Port of Pecém

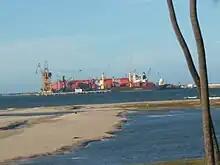
A ship in the port of Pecem.

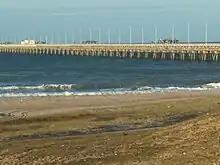
The transportation bridge of the port of Pecem.

The Port of Pecém is one of the two big ports in the state of Ceará, in Brazil. It's located in the municipality of São Gonçalo do Amarante.